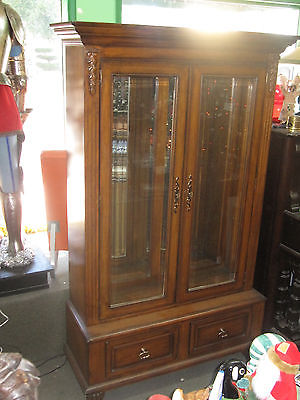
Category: cabinet